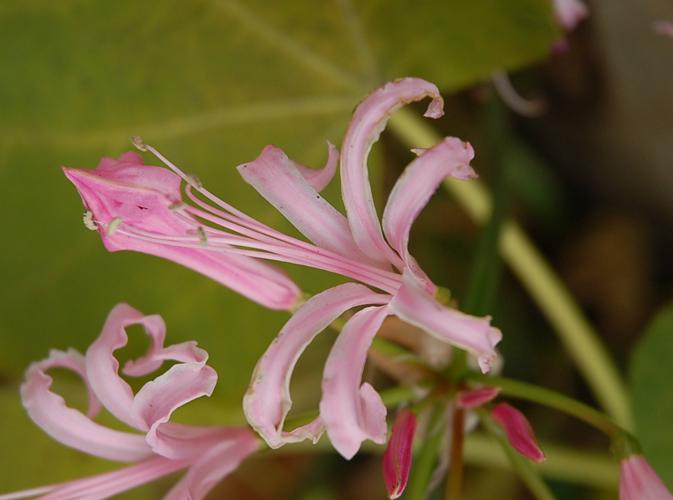
Label: cape flower